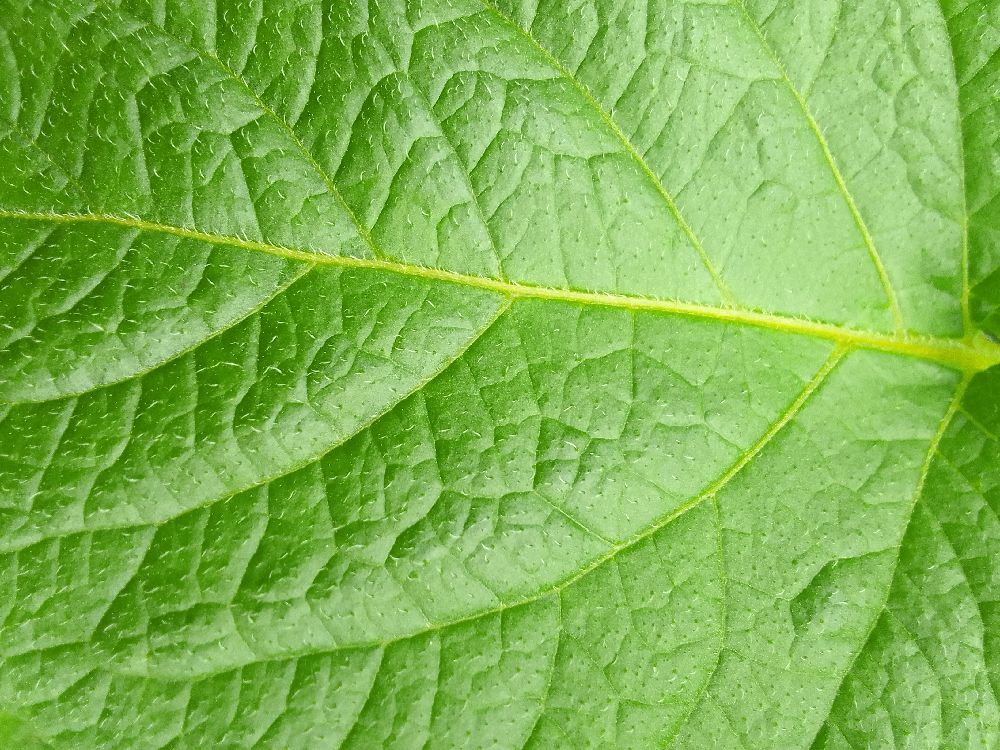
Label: Healthy